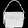
Label: Bag